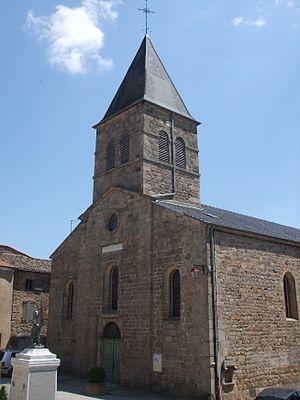
église du Saint Sacrement
Arlebosc est une commune française, située dans le département de l'Ardèche en région Auvergne-Rhône-Alpes.